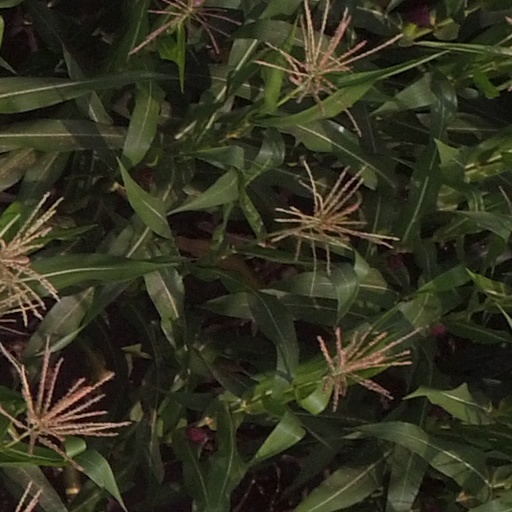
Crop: maize; corn